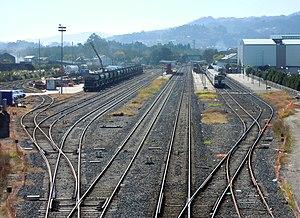
La gare de Pontevedra est une gare ferroviaire située dans la ville espagnole de Pontevedra dans la communauté autonome de Galice en Espagne. Compte avec des services de longue et moyenne distance opérés par Renfe. Elle est également desservie par des services Avant commercialisés comme Media Distancia et des services périurbains Cercanías. Elle accueille aussi des trains de marchandises.